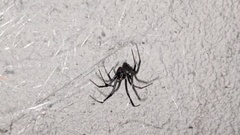
Species: Lactrodectus_hesperus